OKK Koksovny

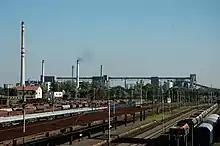
The Svoboda Coking plant Complex, heating plant and the rail track in Ostrava

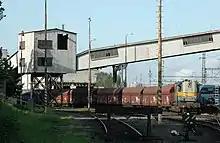
Coal unloading for Svoboda Coking plant

OKK Koksovny, a.s. (former names OKD, OKK, a.s. and Ostravsko-karvinské koksovny, akciová společnost) is the largest producer of foundry coke in Europe. The Company operates one plant in the City of Ostrava called 'Svoboda' facility.